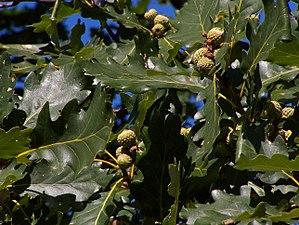
Quercus dalechampii, appelé communément chêne de Daléchamp, est une espèce européenne de chêne de la famille des fagacées.